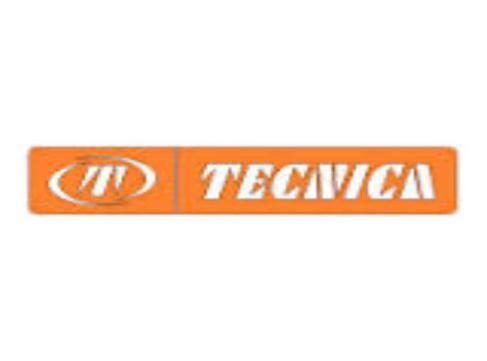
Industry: Sports